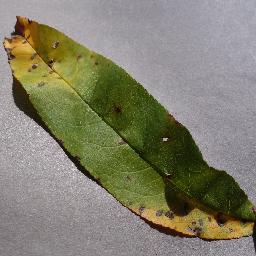
Label: Peach___Bacterial_spot